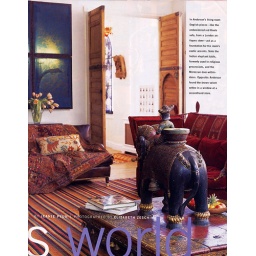
featured in instyle home magazine: gillian anderson's london home. love those doors and the strong textural mix